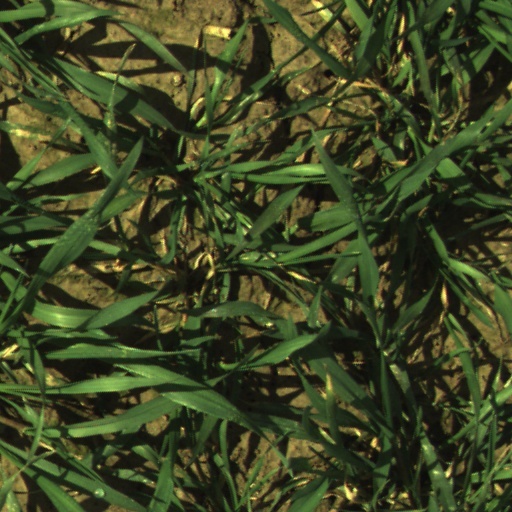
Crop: wheat